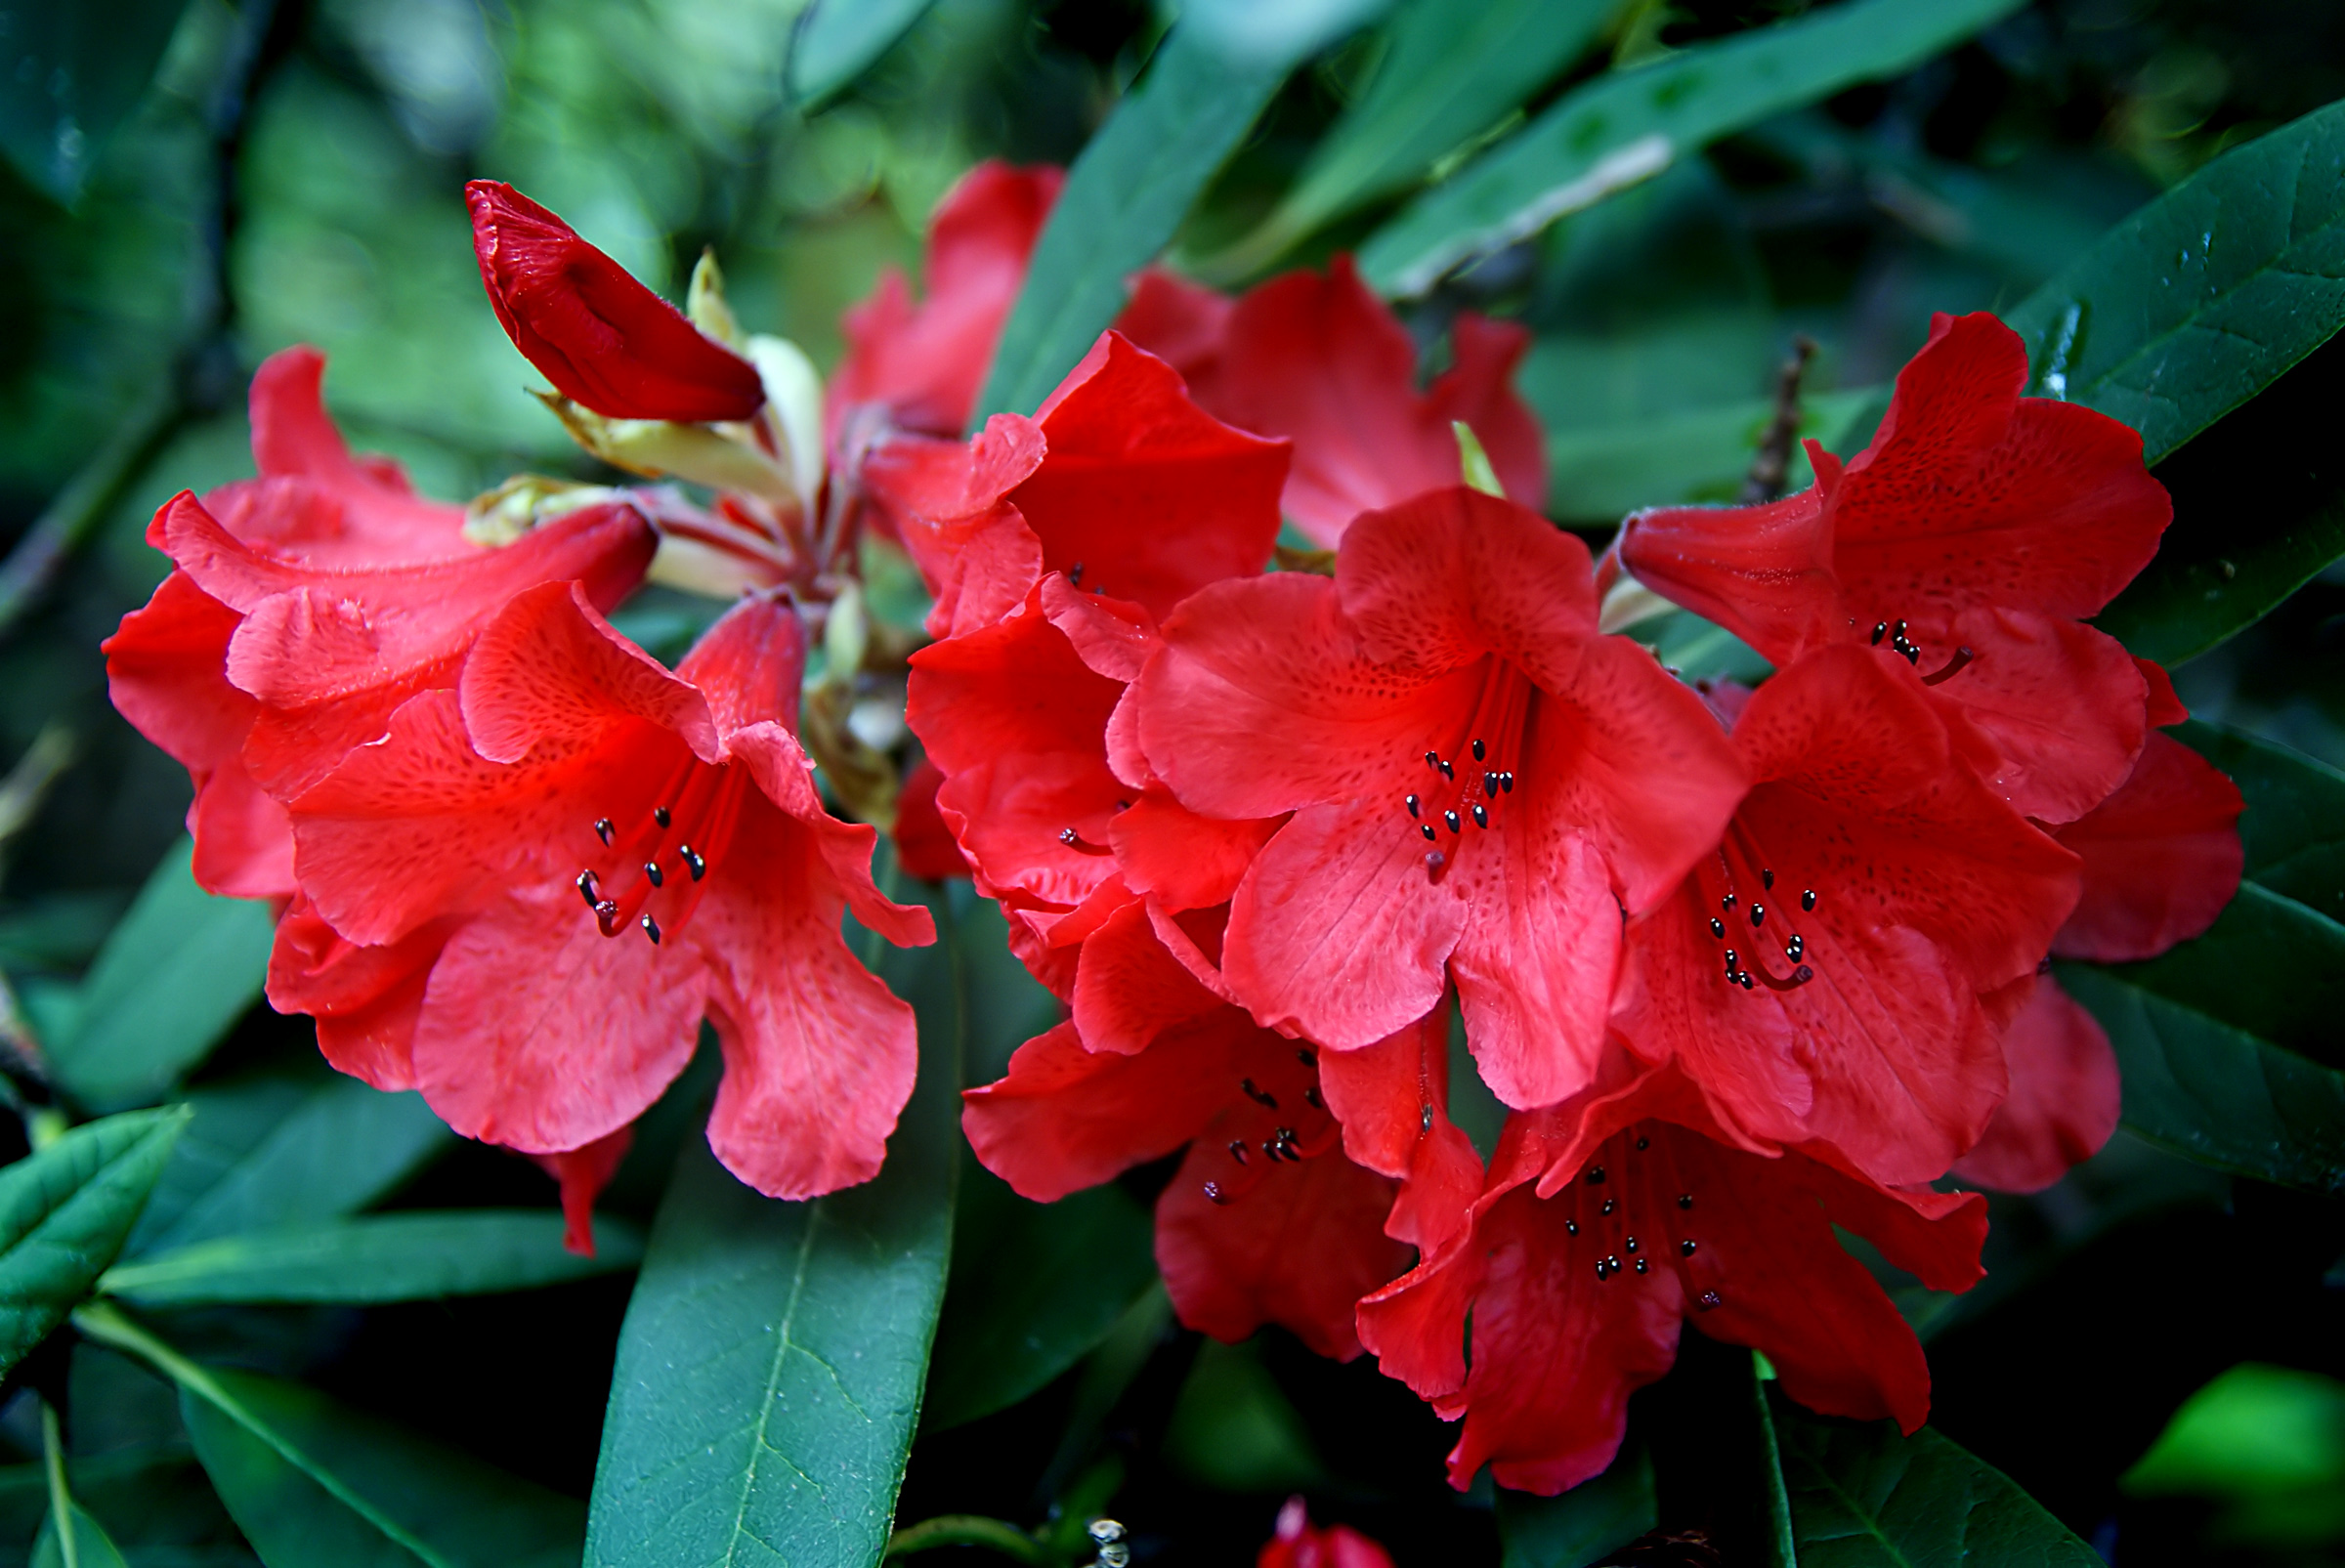
blossom, plant, leaf, flower, petal, red, botany, flora, flowers, publicdomain, gardening, shrub, rhododendron, blooms, florals, rhododrendron, macro photography, flowering plant, woody plant, land plant